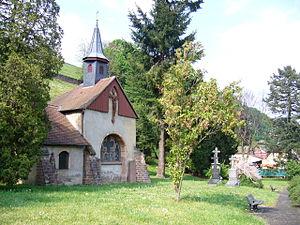
Chapelle Sainte-Madeleine
Sainte-Marie-aux-Mines est une commune française située dans le département du Haut-Rhin, en région Grand Est. Sainte-Marie-aux-Mines, et, en l'an II de la République, Mont-Libre puis Val-aux-Mines, se trouve à 360 mètres au-dessus du niveau de la mer à proximité du col de Sainte-Marie.
Le cimetière de Sainte-Marie-aux-Mines est un monument historique situé à Sainte-Marie-aux-Mines, dans le département français du Haut-Rhin.